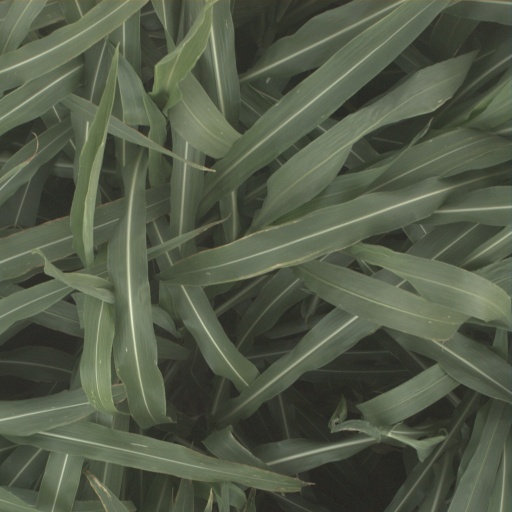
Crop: sorghum